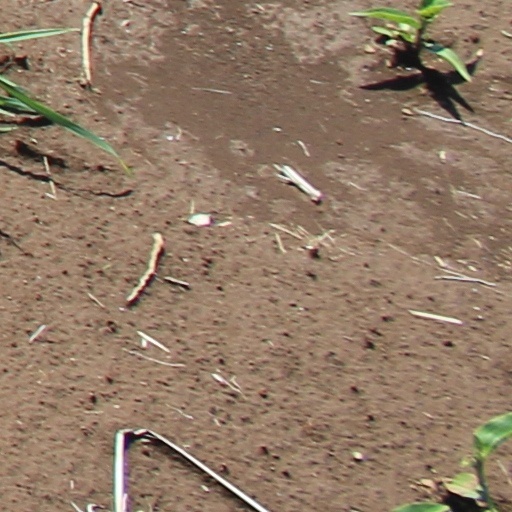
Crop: wheat